Złombol

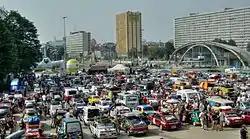
Start line in 2015

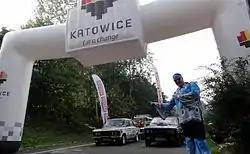
Start line in 2014

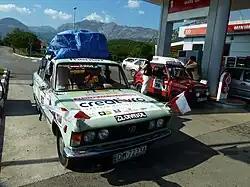
Polski Fiat 125p - Złombol 2012

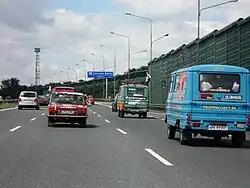
Żuk - Złombol 2011

Złombol (English "junkbol"; "złom" means junk) is a charity car rallying event with a starting point in Poland. The goal of the rally is to finish about 2500 km over a number of stages using a car that was built or designed during the communist era. The rally takes place each year in July, August or September. The starting point is always Katowice.